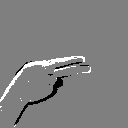
ASL letter: h